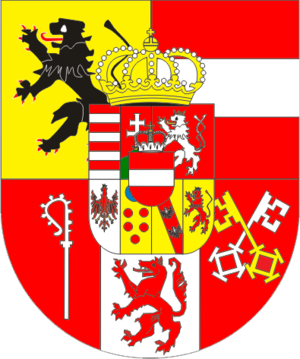
Freilassing est une ville d'Allemagne, située dans le Land de Bavière, dans le district de Haute-Bavière, dans l'arrondissement du Pays-de-Berchtesgaden.
La principauté épiscopale de Passau ou, en forme courte, l'évêché de Passau est un État du Saint-Empire romain germanique. Les évêques, qui relevaient du duché de Bavière, obtinrent l'immédiateté impériale comme seigneurs temporels de la principauté épiscopale vers l'an 1217. Leur siège était la cathédrale Saint-Étienne à Passau sur le Danube.
La principauté archiépiscopale de Salzbourg ou archevêché de Salzbourg fut un État du Saint-Empire romain germanique. Les archevêques de Salzbourg, qui relevaient du duché de Bavière, obtinrent l'immédiateté impériale comme seigneurs temporels de la principauté épiscopale vers l'an 1328. Le siège de la principauté et de l'archidiocèse était à Salzbourg.